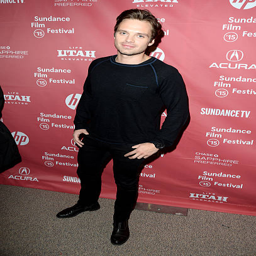
actor attends premiere during festival .